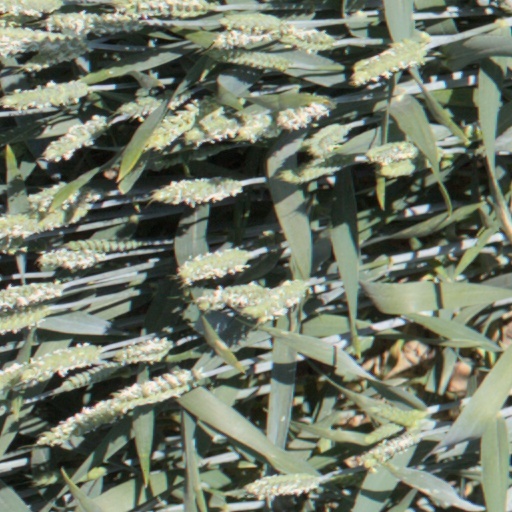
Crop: wheat